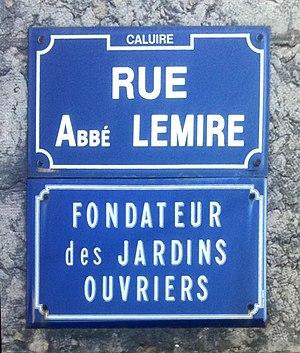
Rue abbé Lemire, fondateur des jardins ouvriers, à Caluire-et-Cuire.
L’abbé Jules-Auguste Lemire, né le 23 avril 1853 à Vieux-Berquin, et mort le 7 mars 1928 à Hazebrouck, est un ecclésiastique et homme politique français.
Les jardins familiaux, ou jardins ouvriers, apparus à la fin du XIXᵉ siècle, sont des parcelles de terrain mises à la disposition des habitants par les municipalités. Ces parcelles, affectées le plus souvent à la culture potagère, furent initialement destinées à améliorer les conditions de vie des ouvriers en leur procurant un équilibre social et une autosubsistance alimentaire.